In the Pocket: And Other SF Stories

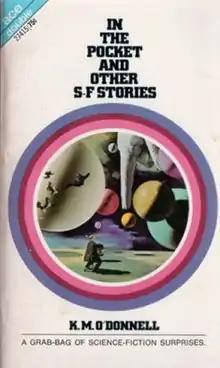
First edition cover

In The Pocket: And Other SF Stories is a collection of science fiction stories by American writer Barry N. Malzberg, published under his "K. M. O'Donnell" byname. The collection was issued as an Ace Double in 1971, bound together with Malzberg's "Gather in the Hall of the Planets".